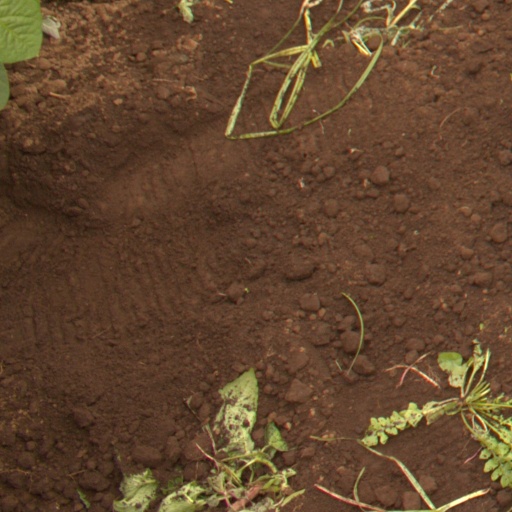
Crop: soybean